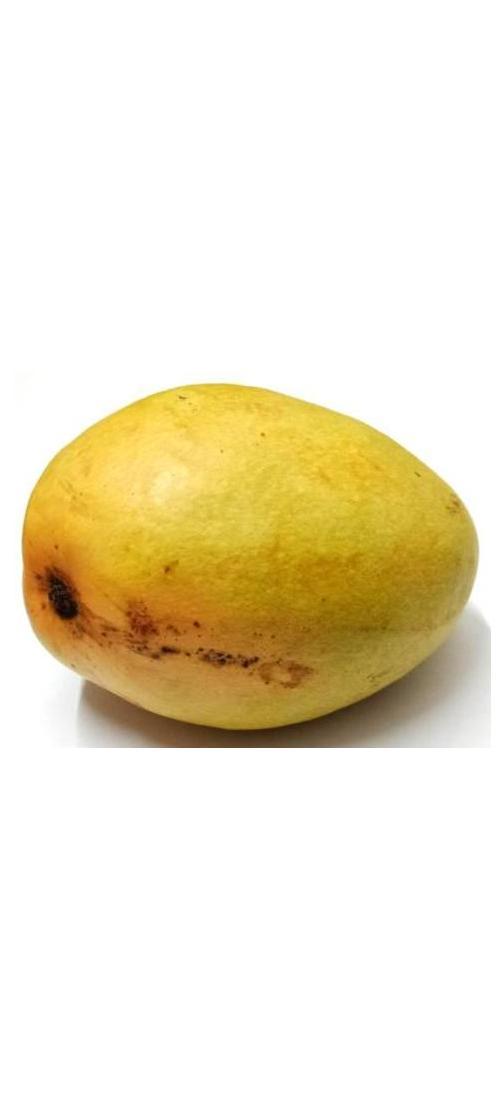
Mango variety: Bari-11